International law

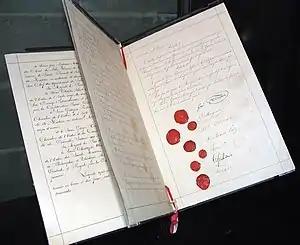

There are more than one hundred international courts in the global community, although states have generally been reluctant to allow their sovereignty to be limited in this way. The first known international court was the Central American Court of Justice, prior to World War I, when the Permanent Court of International Justice (PCIJ) was established. The PCIJ was replaced by the ICJ, which is the best known international court due to its universal scope in relation to geographical jurisdiction and subject matter. There are additionally a number of regional courts, including the Court of Justice of the European Union, the EFTA Court and the Court of Justice of the Andean Community. Interstate arbitration can also be used to resolve disputes between states, leading in 1899 to the creation of the Permanent Court of Arbitration which facilitates the process by maintaining a list of arbitrators. This process was used in the "Island of Palmas" case and to resolve disputes during the Eritrean-Ethiopian war.